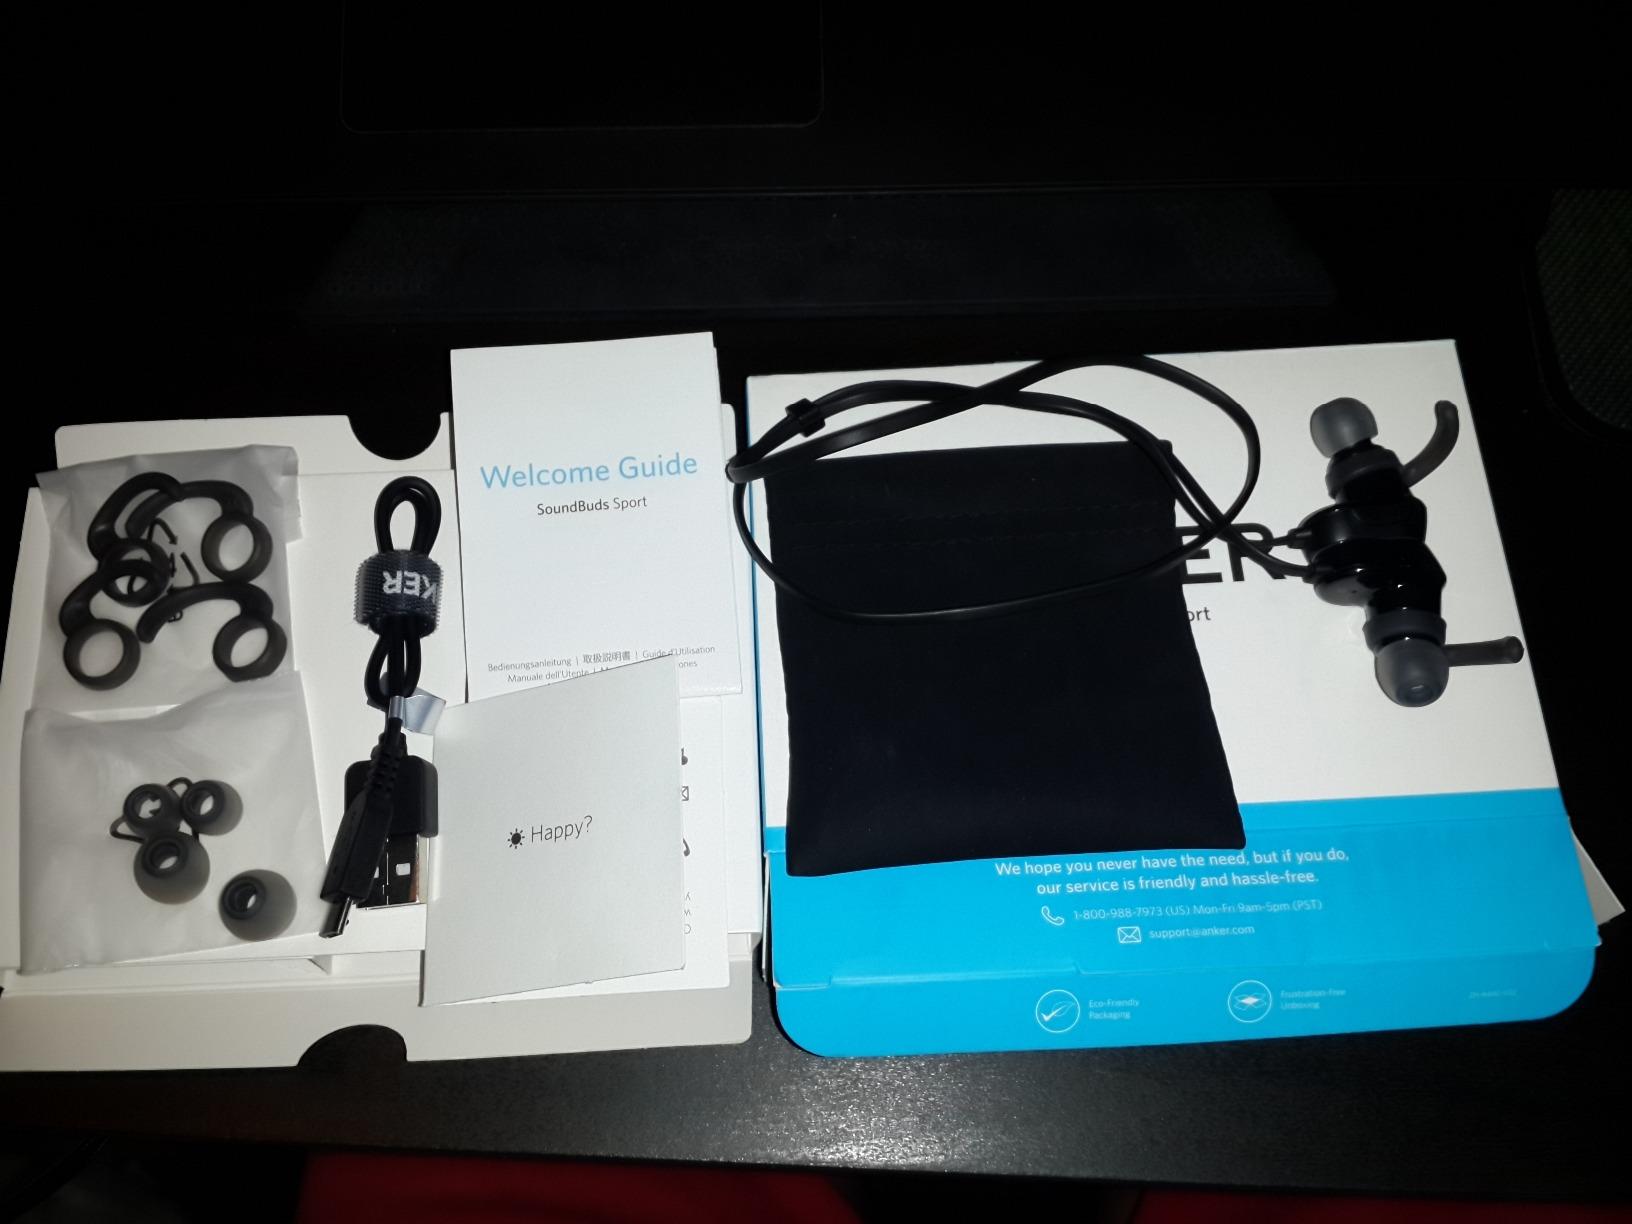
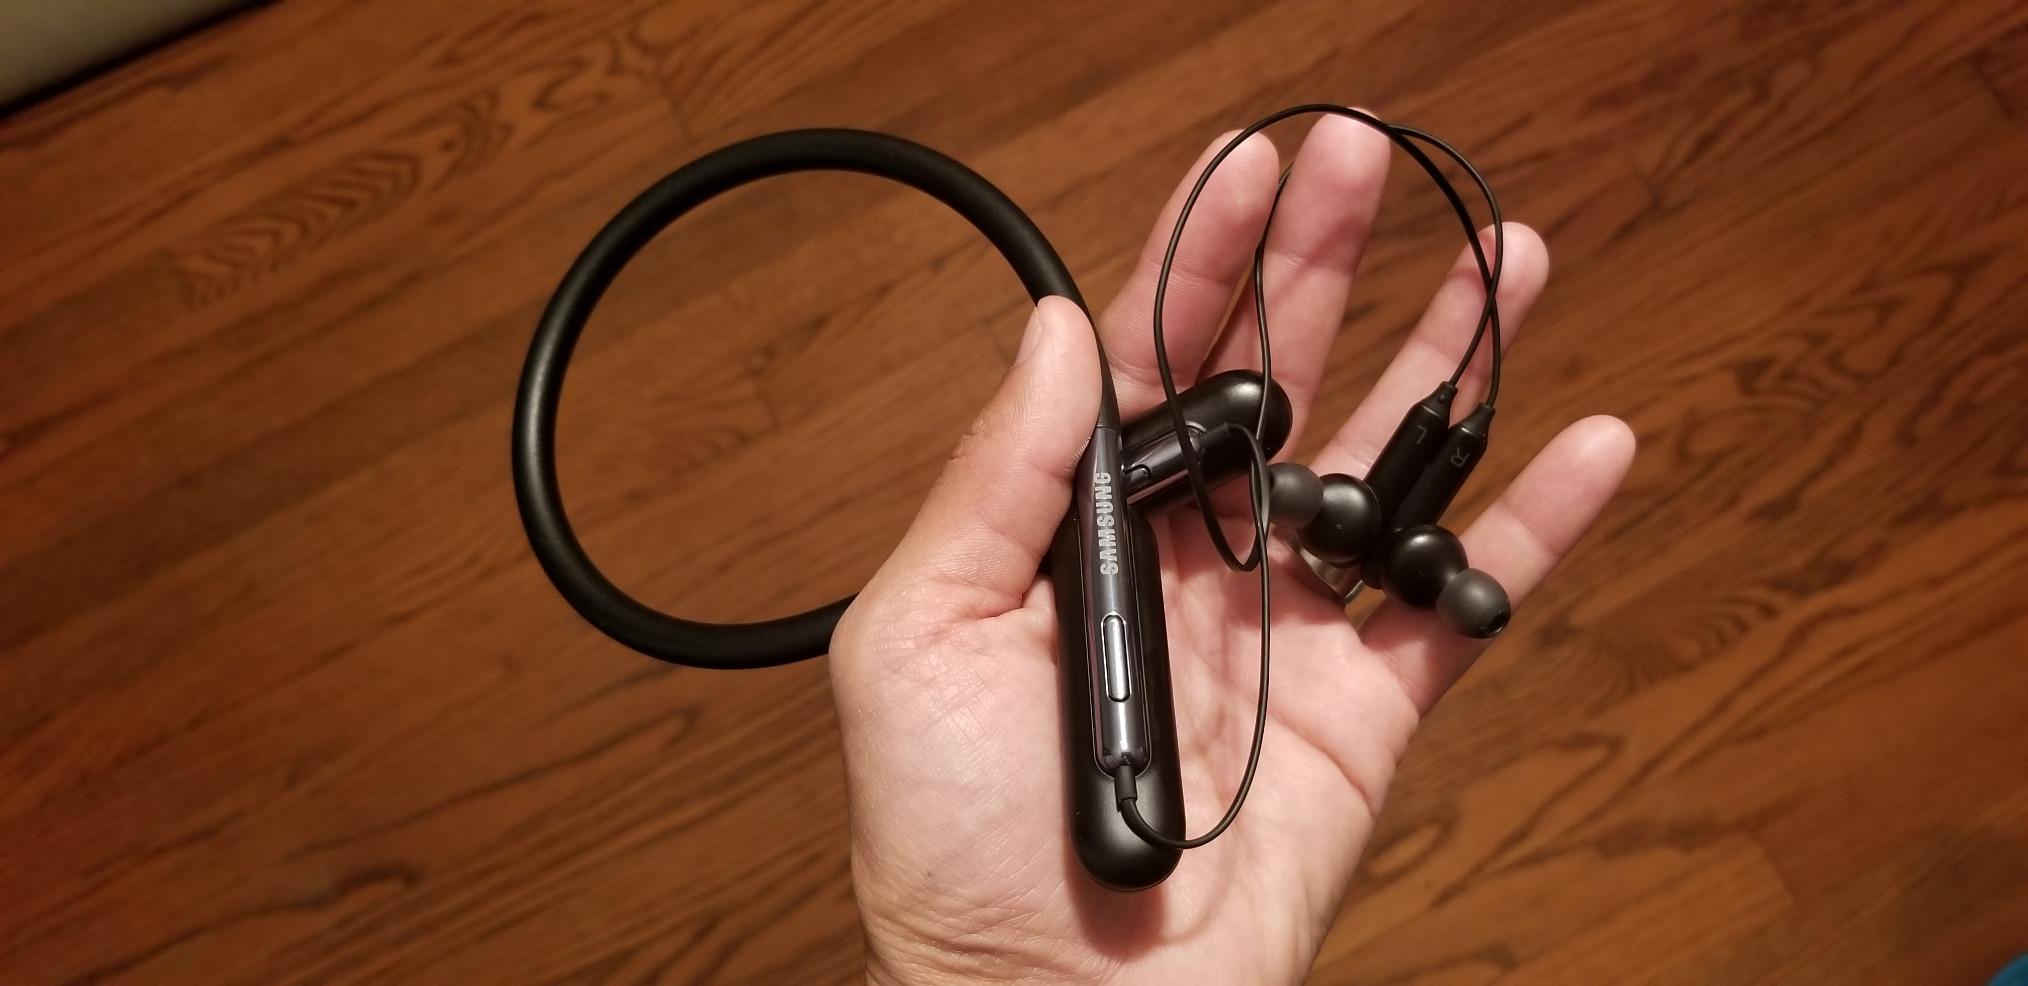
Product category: headphones
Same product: no